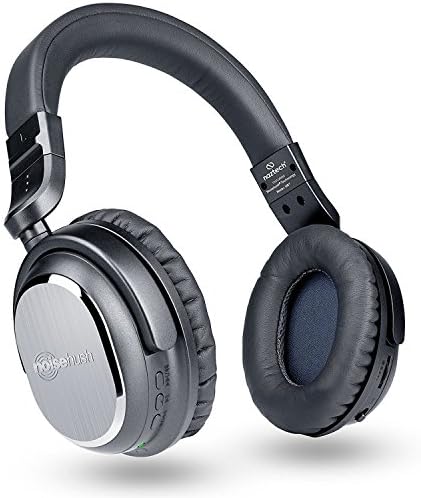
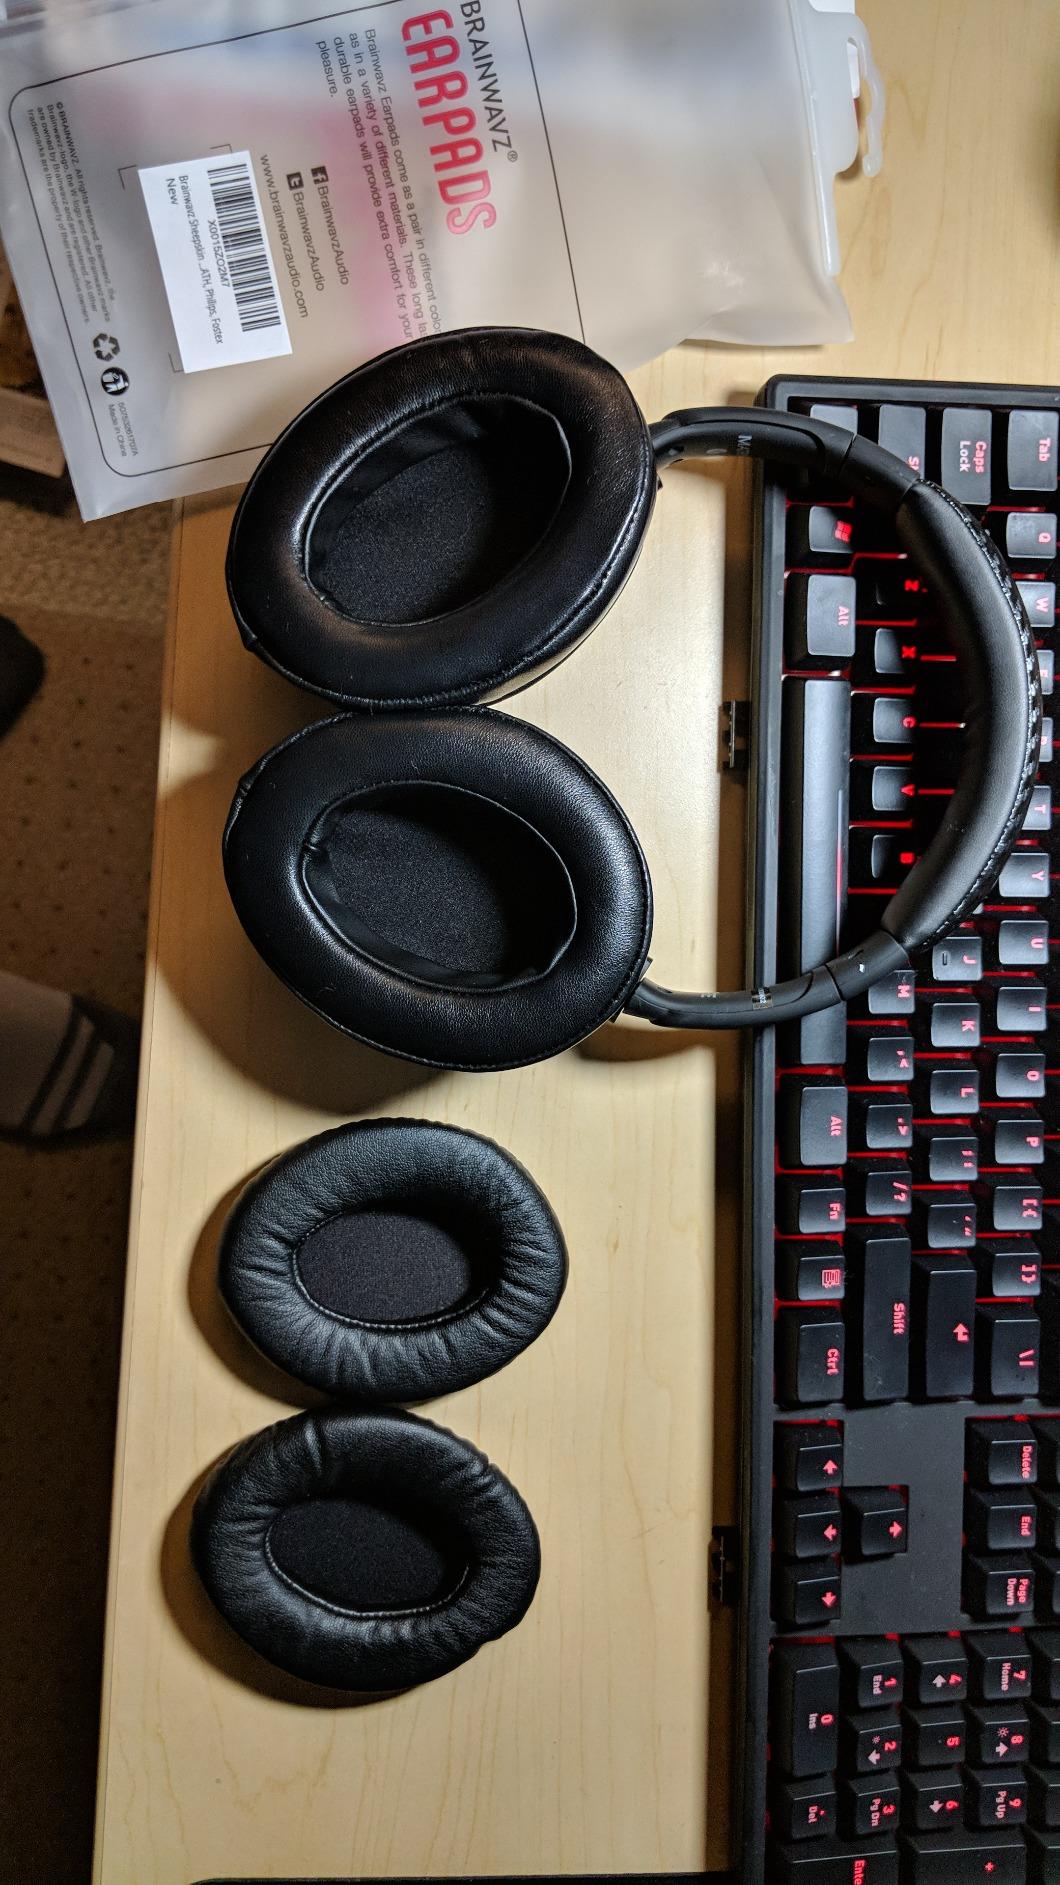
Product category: headphones
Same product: no